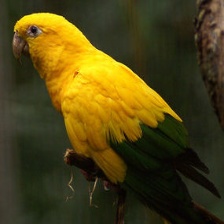
Species: GOLDEN PARAKEET
Scientific name: GUARUBA GUAROUBA